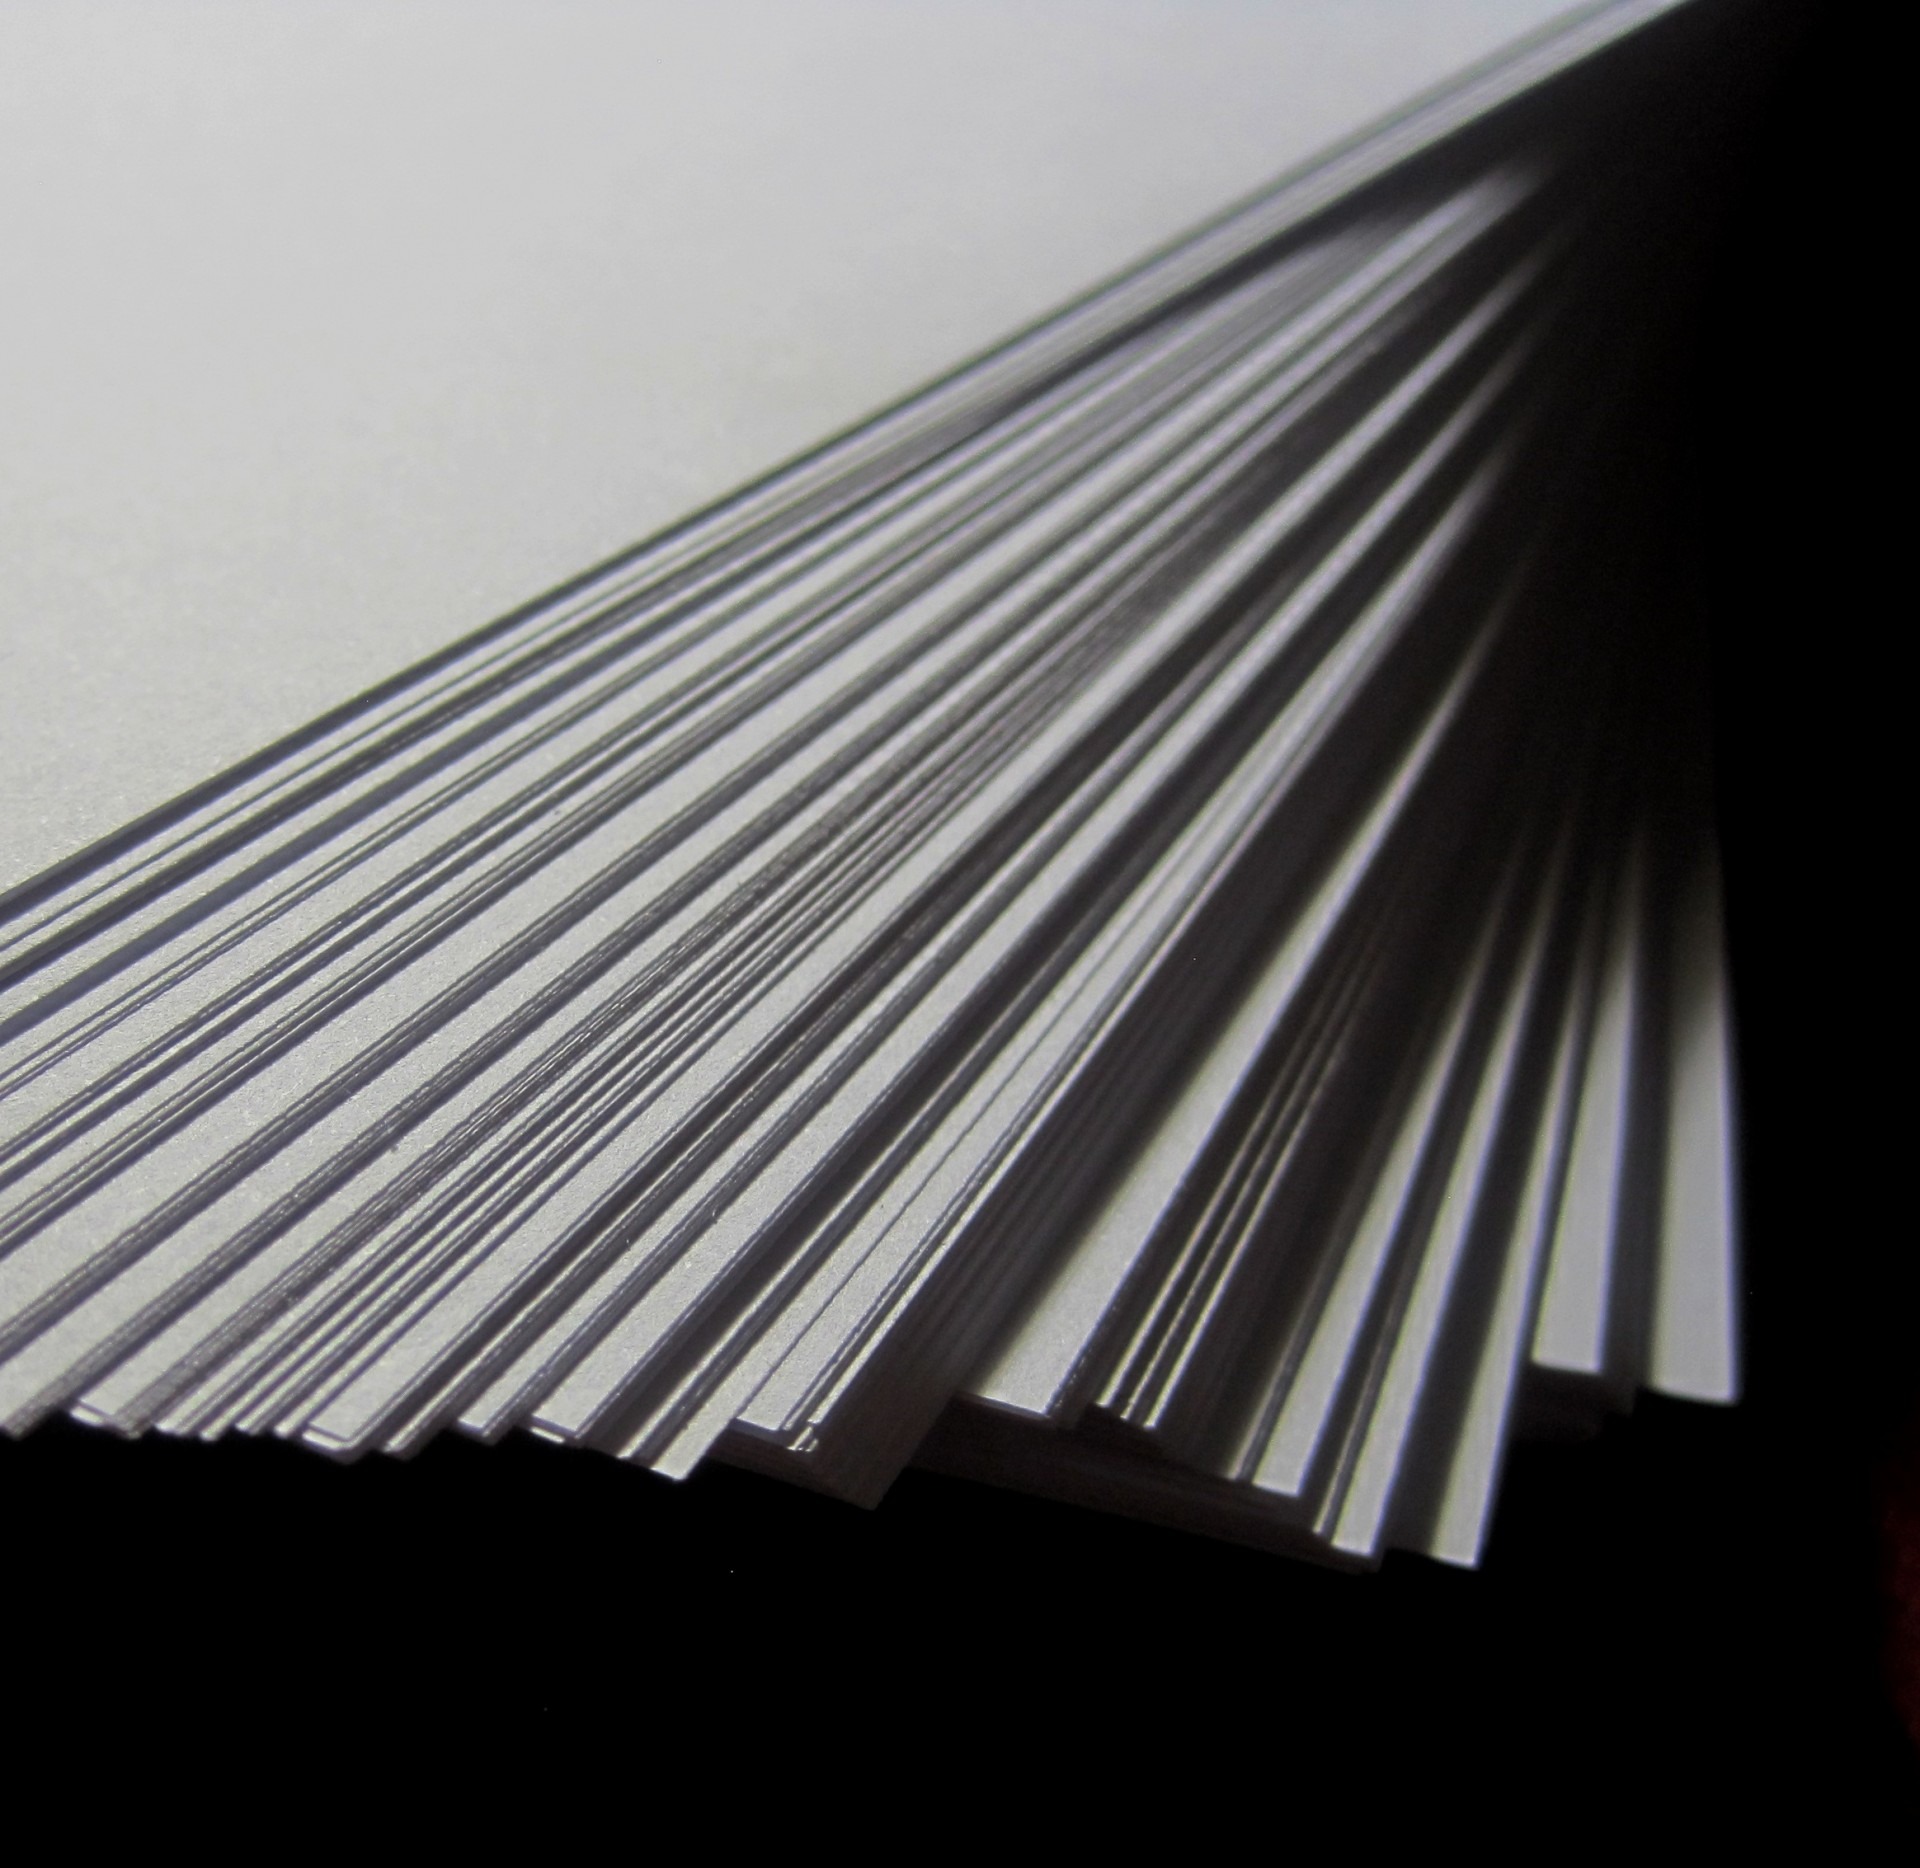
wing, light, wood, white, floor, ceiling, line, metal, stack, paper, lighting, material, interior design, shape, molding, dark background, shifted, daylighting, tiered